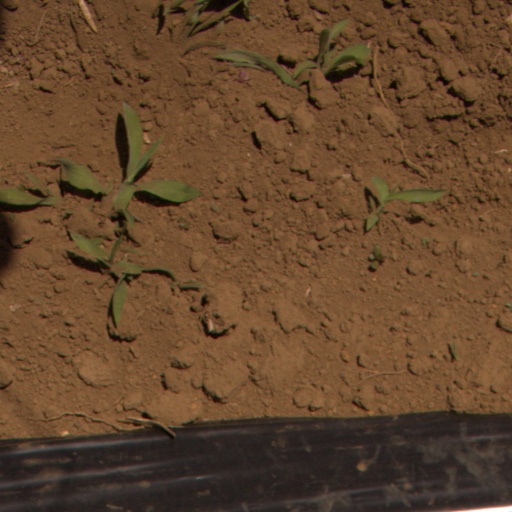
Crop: Jerusalem artichoke